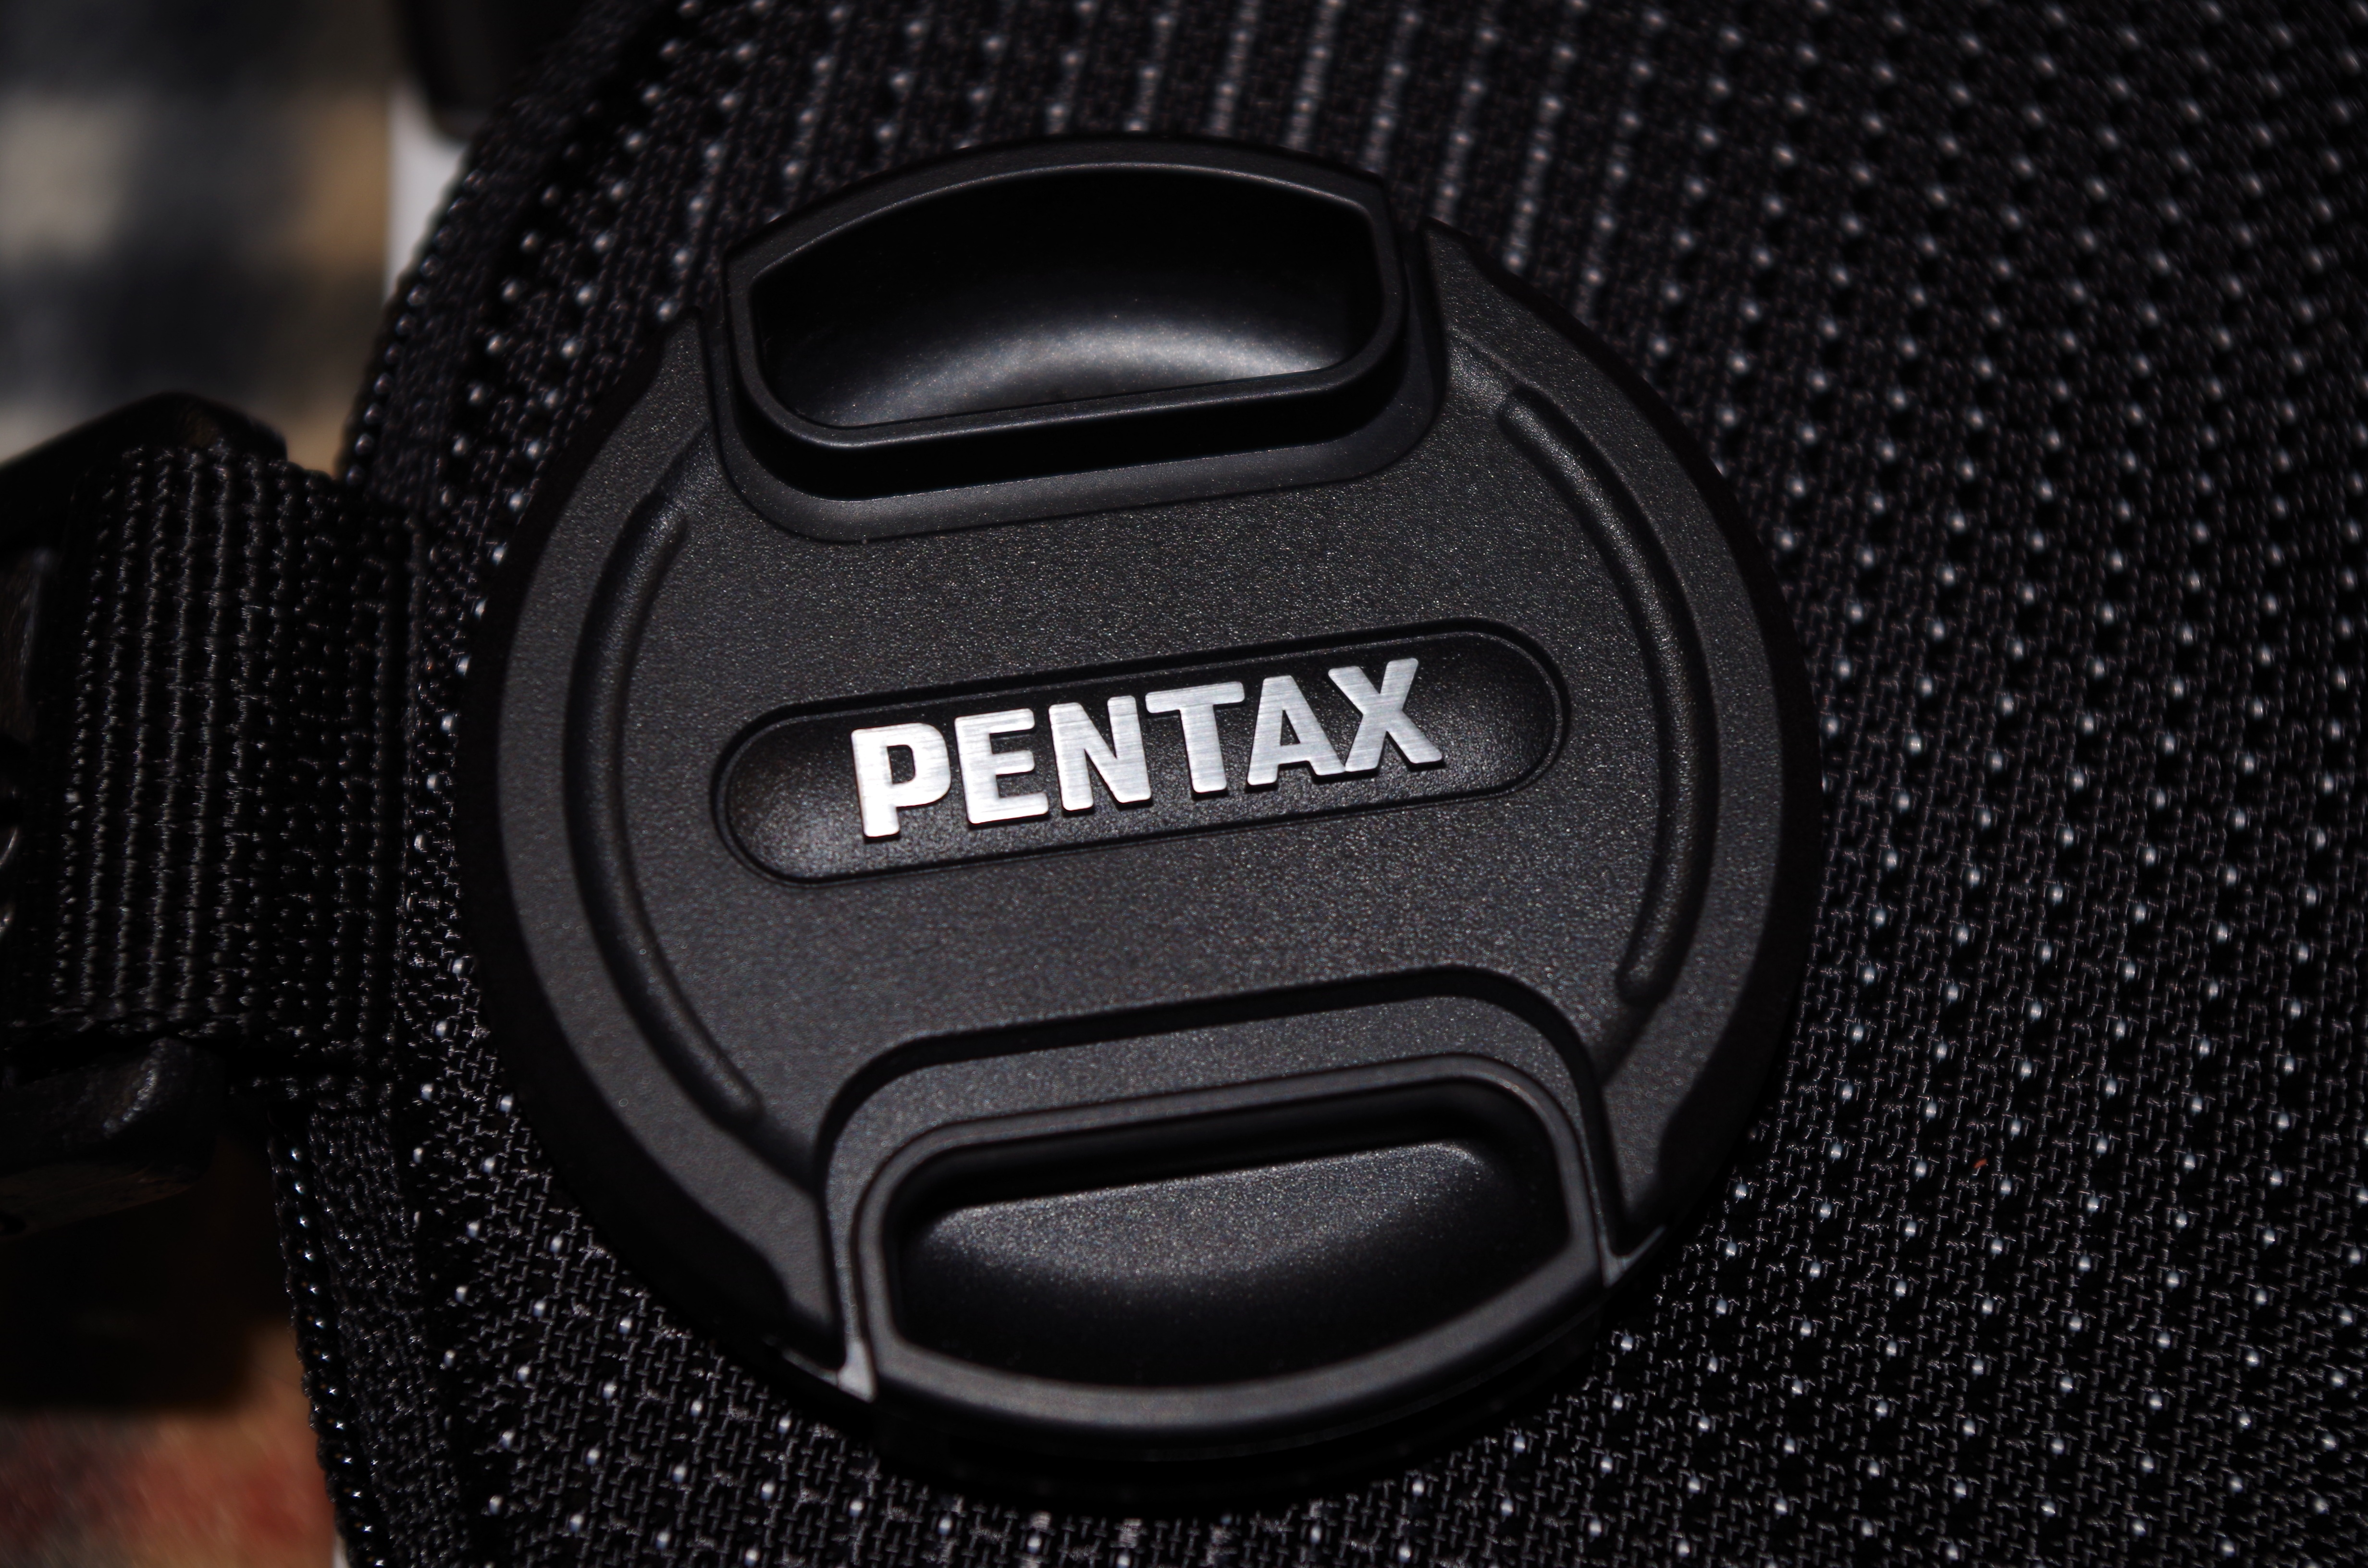
hand, wheel, photo, macro, gadget, steering wheel, tire, pentax, gear shift, automotive tire